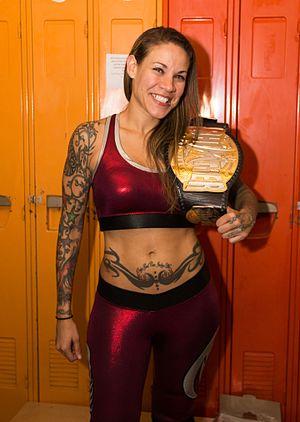
Le Shimmer Championship est un championnat de catch de la Shimmer Women Athletes. Il s'agit du championnat majeur de cette fédération. Il est créé le 1ᵉʳ juin 2007 où la Shimmer organise un tournoi afin de désigner la première championne. Sara Del Rey remporte ce tournoi en éliminant Lacey en finale. Depuis sa création, 10 catcheuses ont détenu ce titre pour un total de 13 règnes. L'actuelle championne est Kimber Lee.
Jamine Benitez est une catcheuse américaine connue sous le nom de ring de Mercedes Martinez. Elle travaille dans diverses fédérations de catch féminin aux États-Unis. Au cours de sa carrière, elle remporte une fois le championnat du monde de la Women Superstars Uncensored et une fois le championnat par équipe de cette fédération avec Angel Orsini.